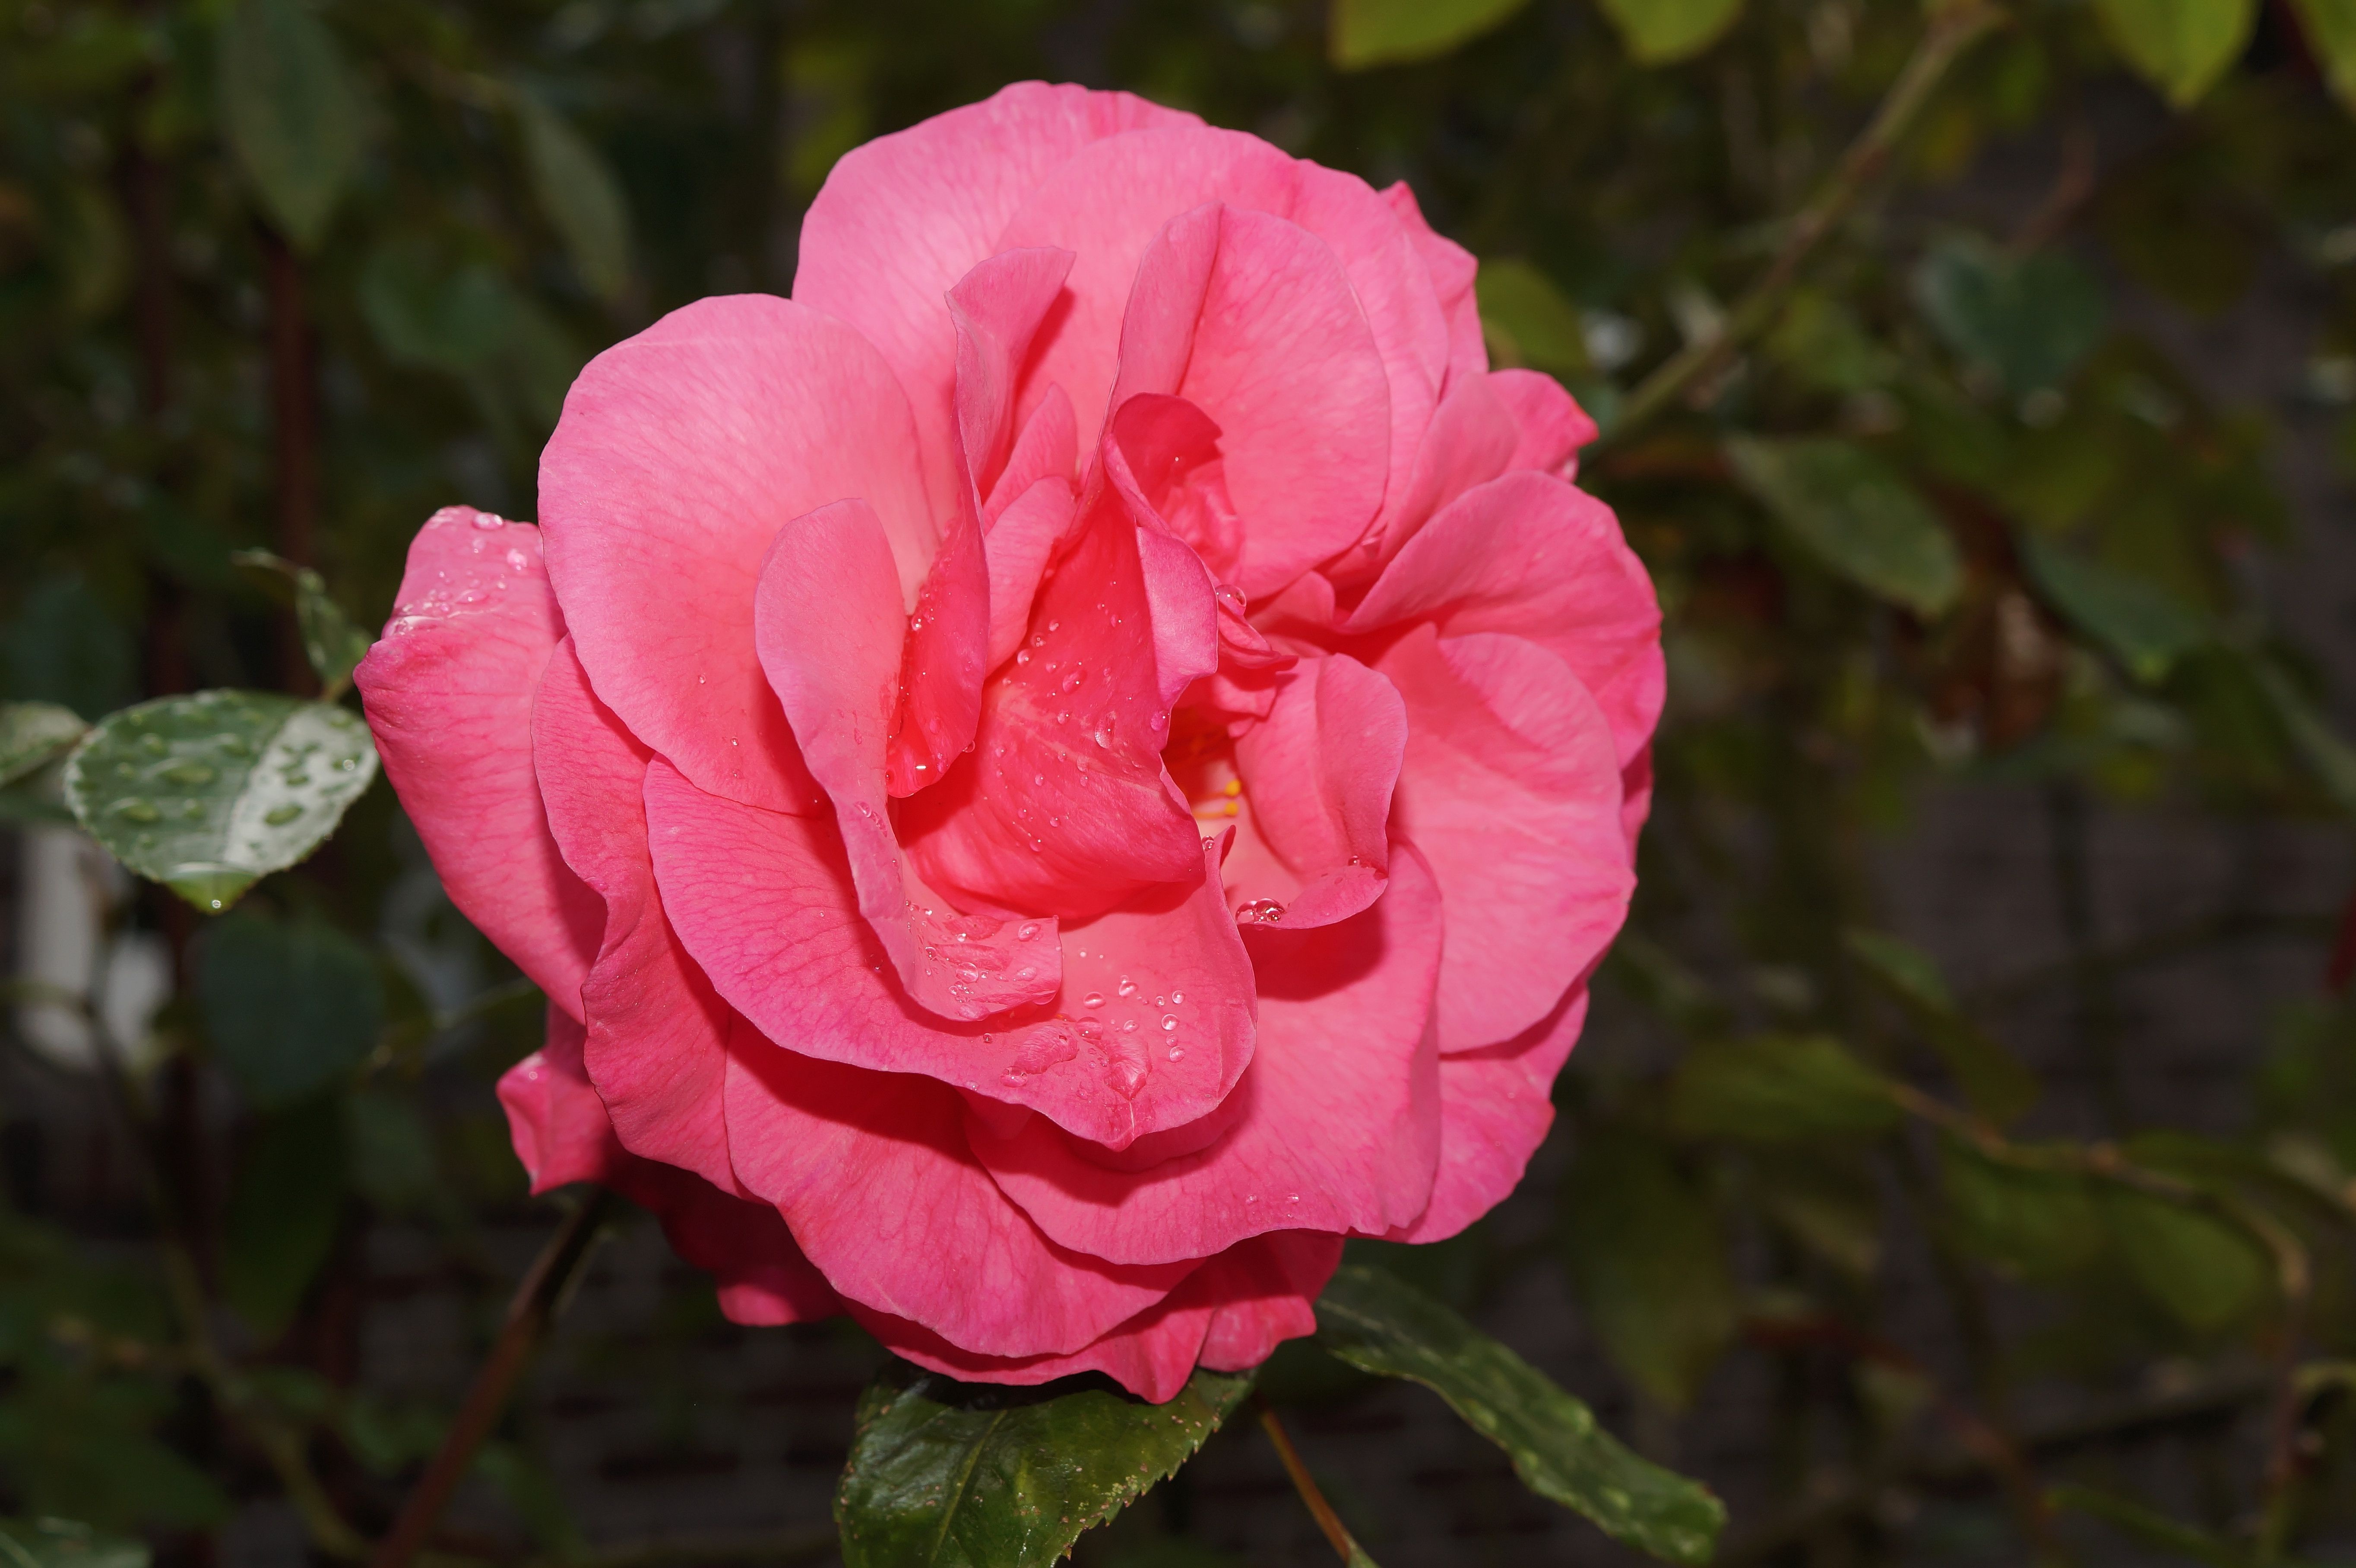
blossom, plant, sweet, flower, petal, bloom, rose, macro, pink, flora, shrub, tender, floribunda, flowering plant, garden roses, rose family, china rose, land plant, rosa centifolia, rose order, rosa gallica, rosacae